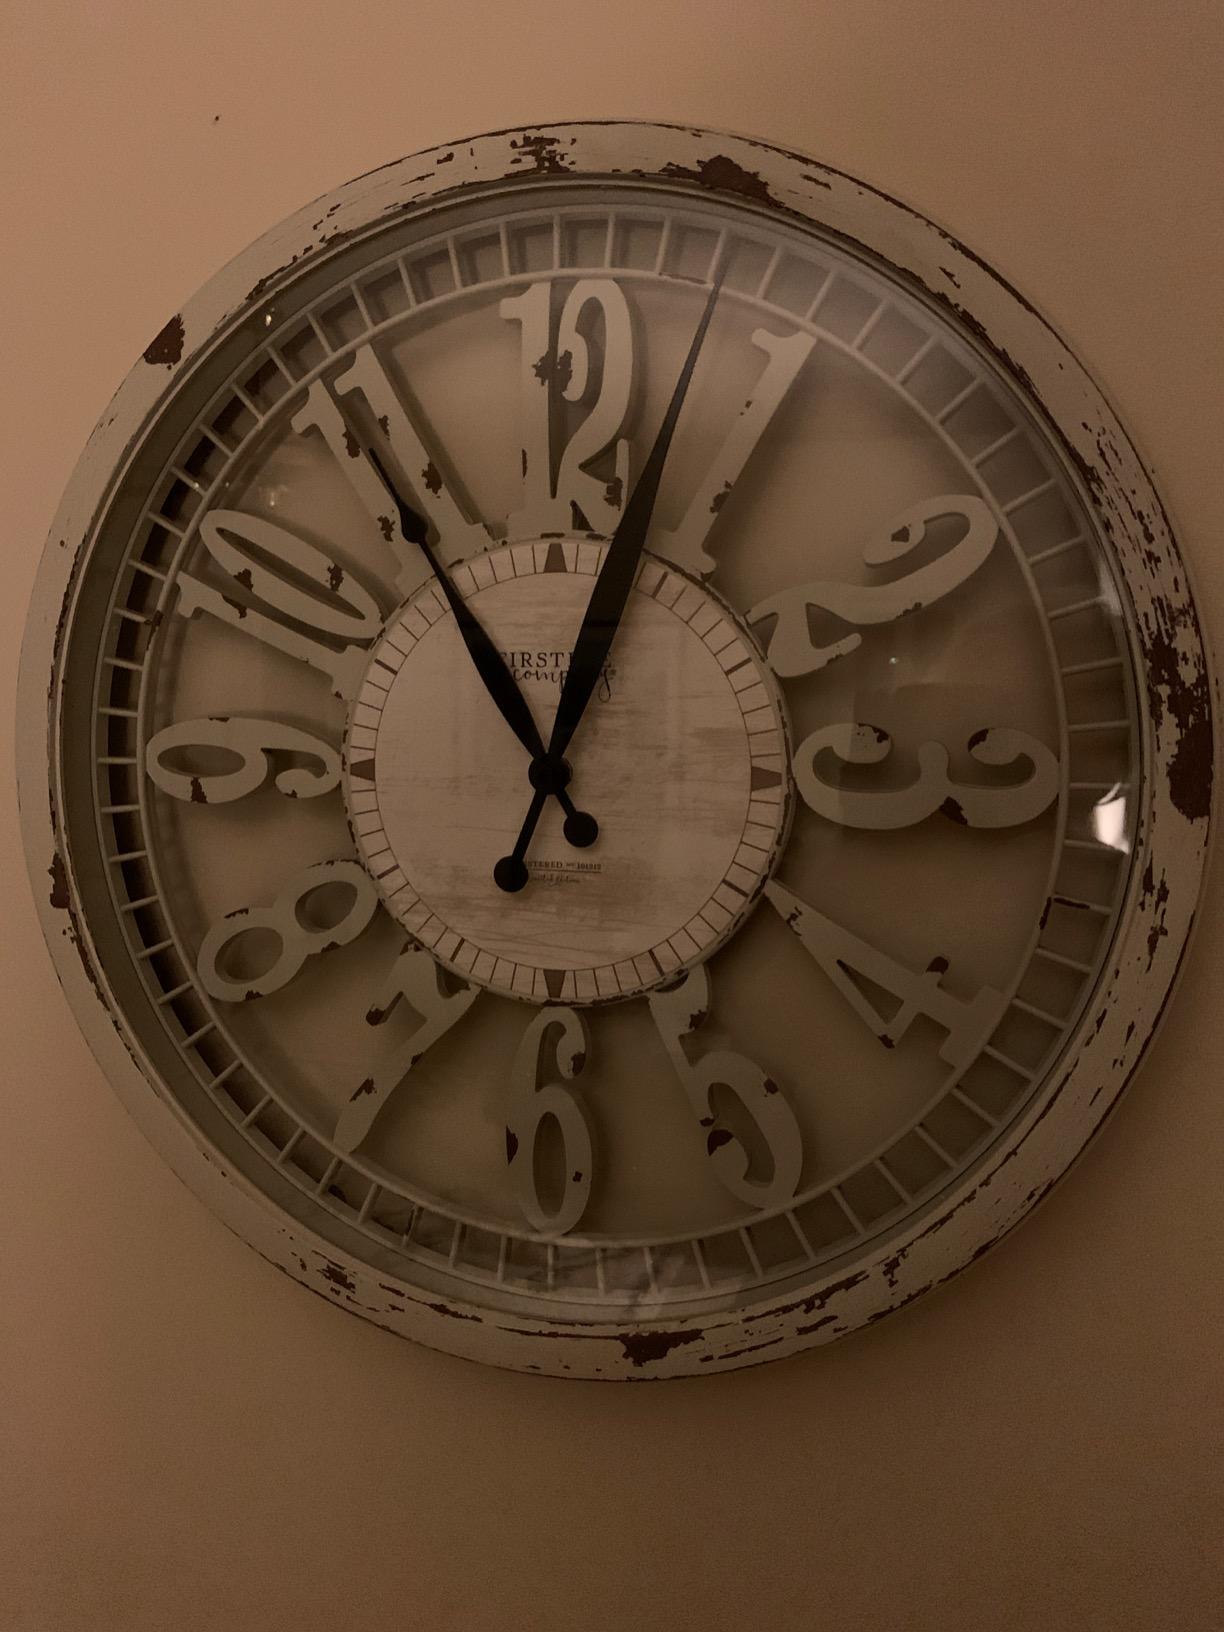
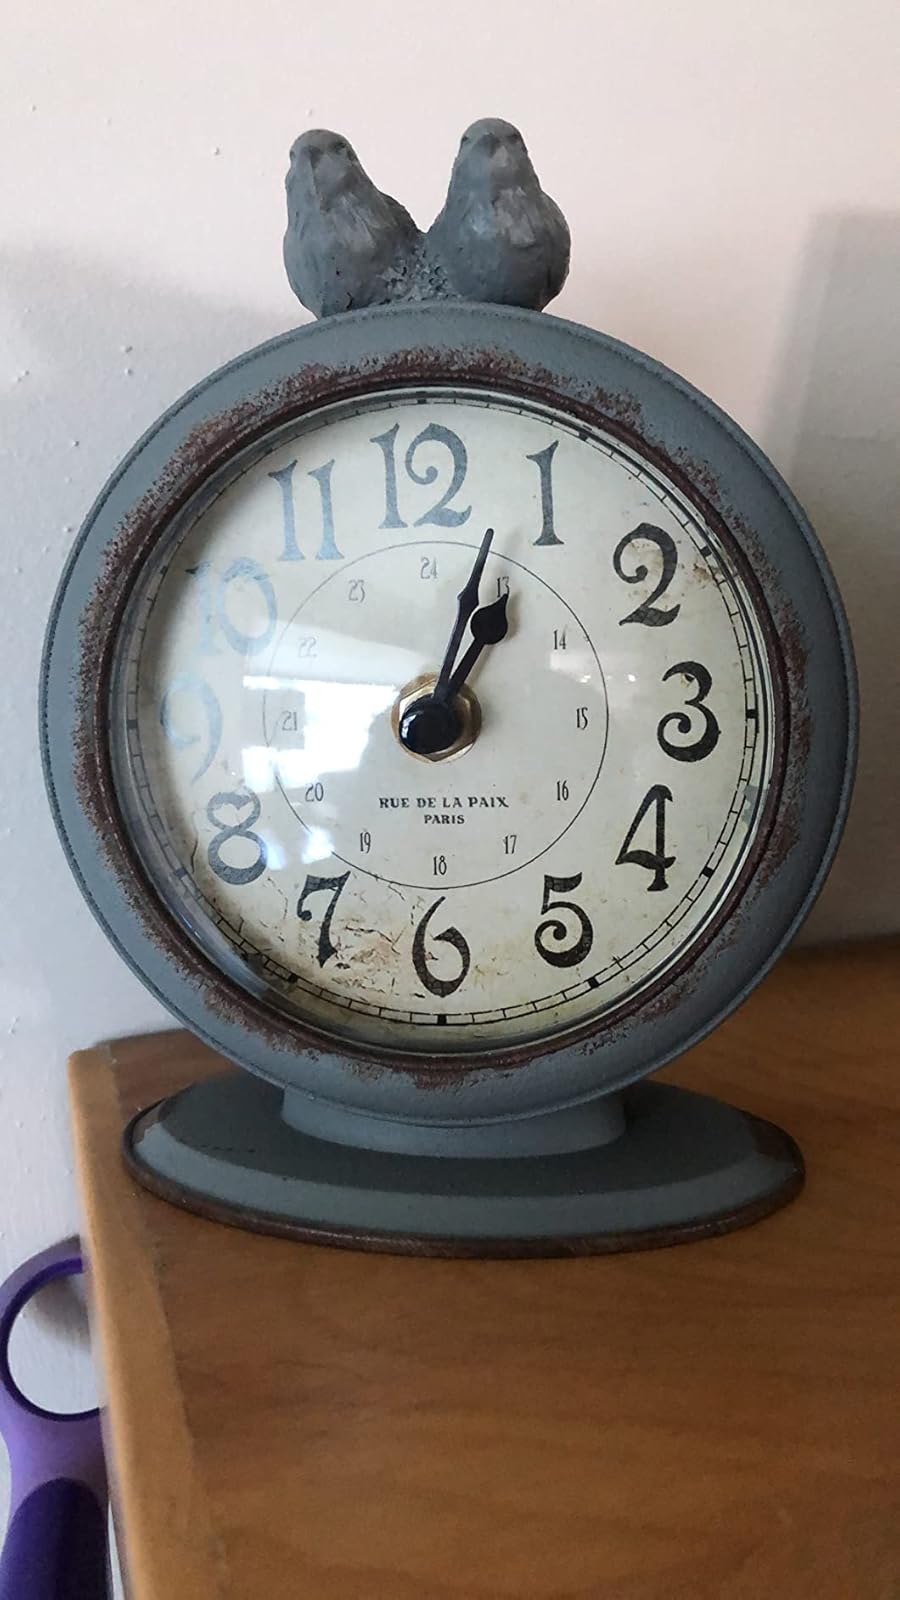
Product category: clock
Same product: no